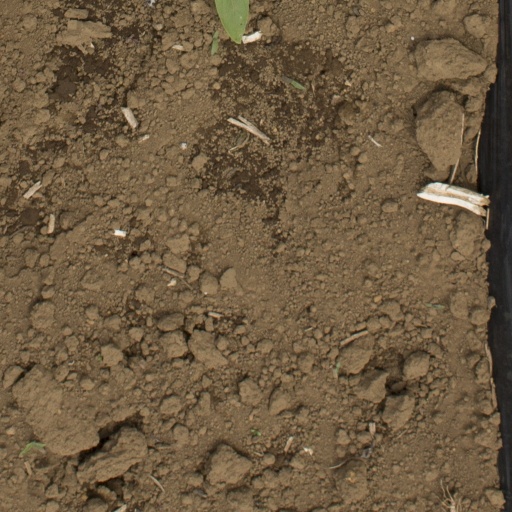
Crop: Jerusalem artichoke